History of Vietnam (1945–present)

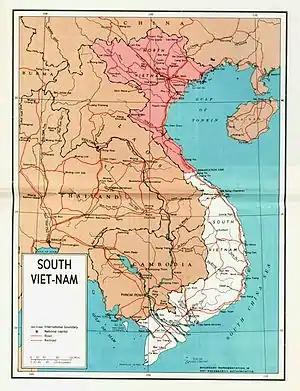
1964 US map of partitioned Vietnam

The Japanese occupied Vietnam during World War II but allowed the French to remain and exert some influence. At the war's end in August 1945, a power vacuum was created in Vietnam. Capitalizing on this, the Việt Minh launched the "August Revolution" across the country to seize government offices. Emperor Bảo Đại abdicated on August 25, 1945, ending the Nguyễn dynasty. On September 2, 1945, at Duc Anh Ba Đình Square, Ho Chi Minh, leader of the Viet Minh organization, declared Vietnam's independence under the new name of the Democratic Republic of Vietnam (DRVN) in a speech that invoked the United States Declaration of Independence and the French Revolution's Declaration of the Rights of Man and of the Citizen. Ho sent several letters to the US government asking to be recognised as the government of Vietnam and offering friendship to America, but none were ever answered.